UGL Rail C44aci

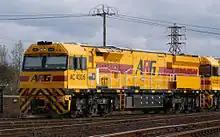
Australian Railroad Group AC4305 at North Dynon in September 2009

9403 was in the final stages of painting and pre-delivery in May 2024 sitting alongside the new CF4428 and ACD6056, with a noticeable difference in cab shape above the windscreen and below the horns.